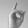
ASL letter: D